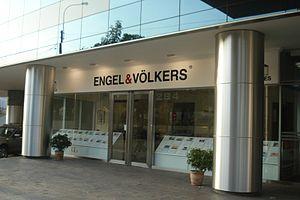
Engel &amp
Engel & Völkers est une société allemande, leader mondial des sociétés de courtage en immobilier. Fondée en 1977 à Hambourg par Dirk C. Engel et rejointe en 1981 par Christian Völkers, elle est présente dans plus de 30 pays et fait travailler plus de 11 000 collaborateurs. David Scheffler est Président France et Directeur Général du Market Center Paris.